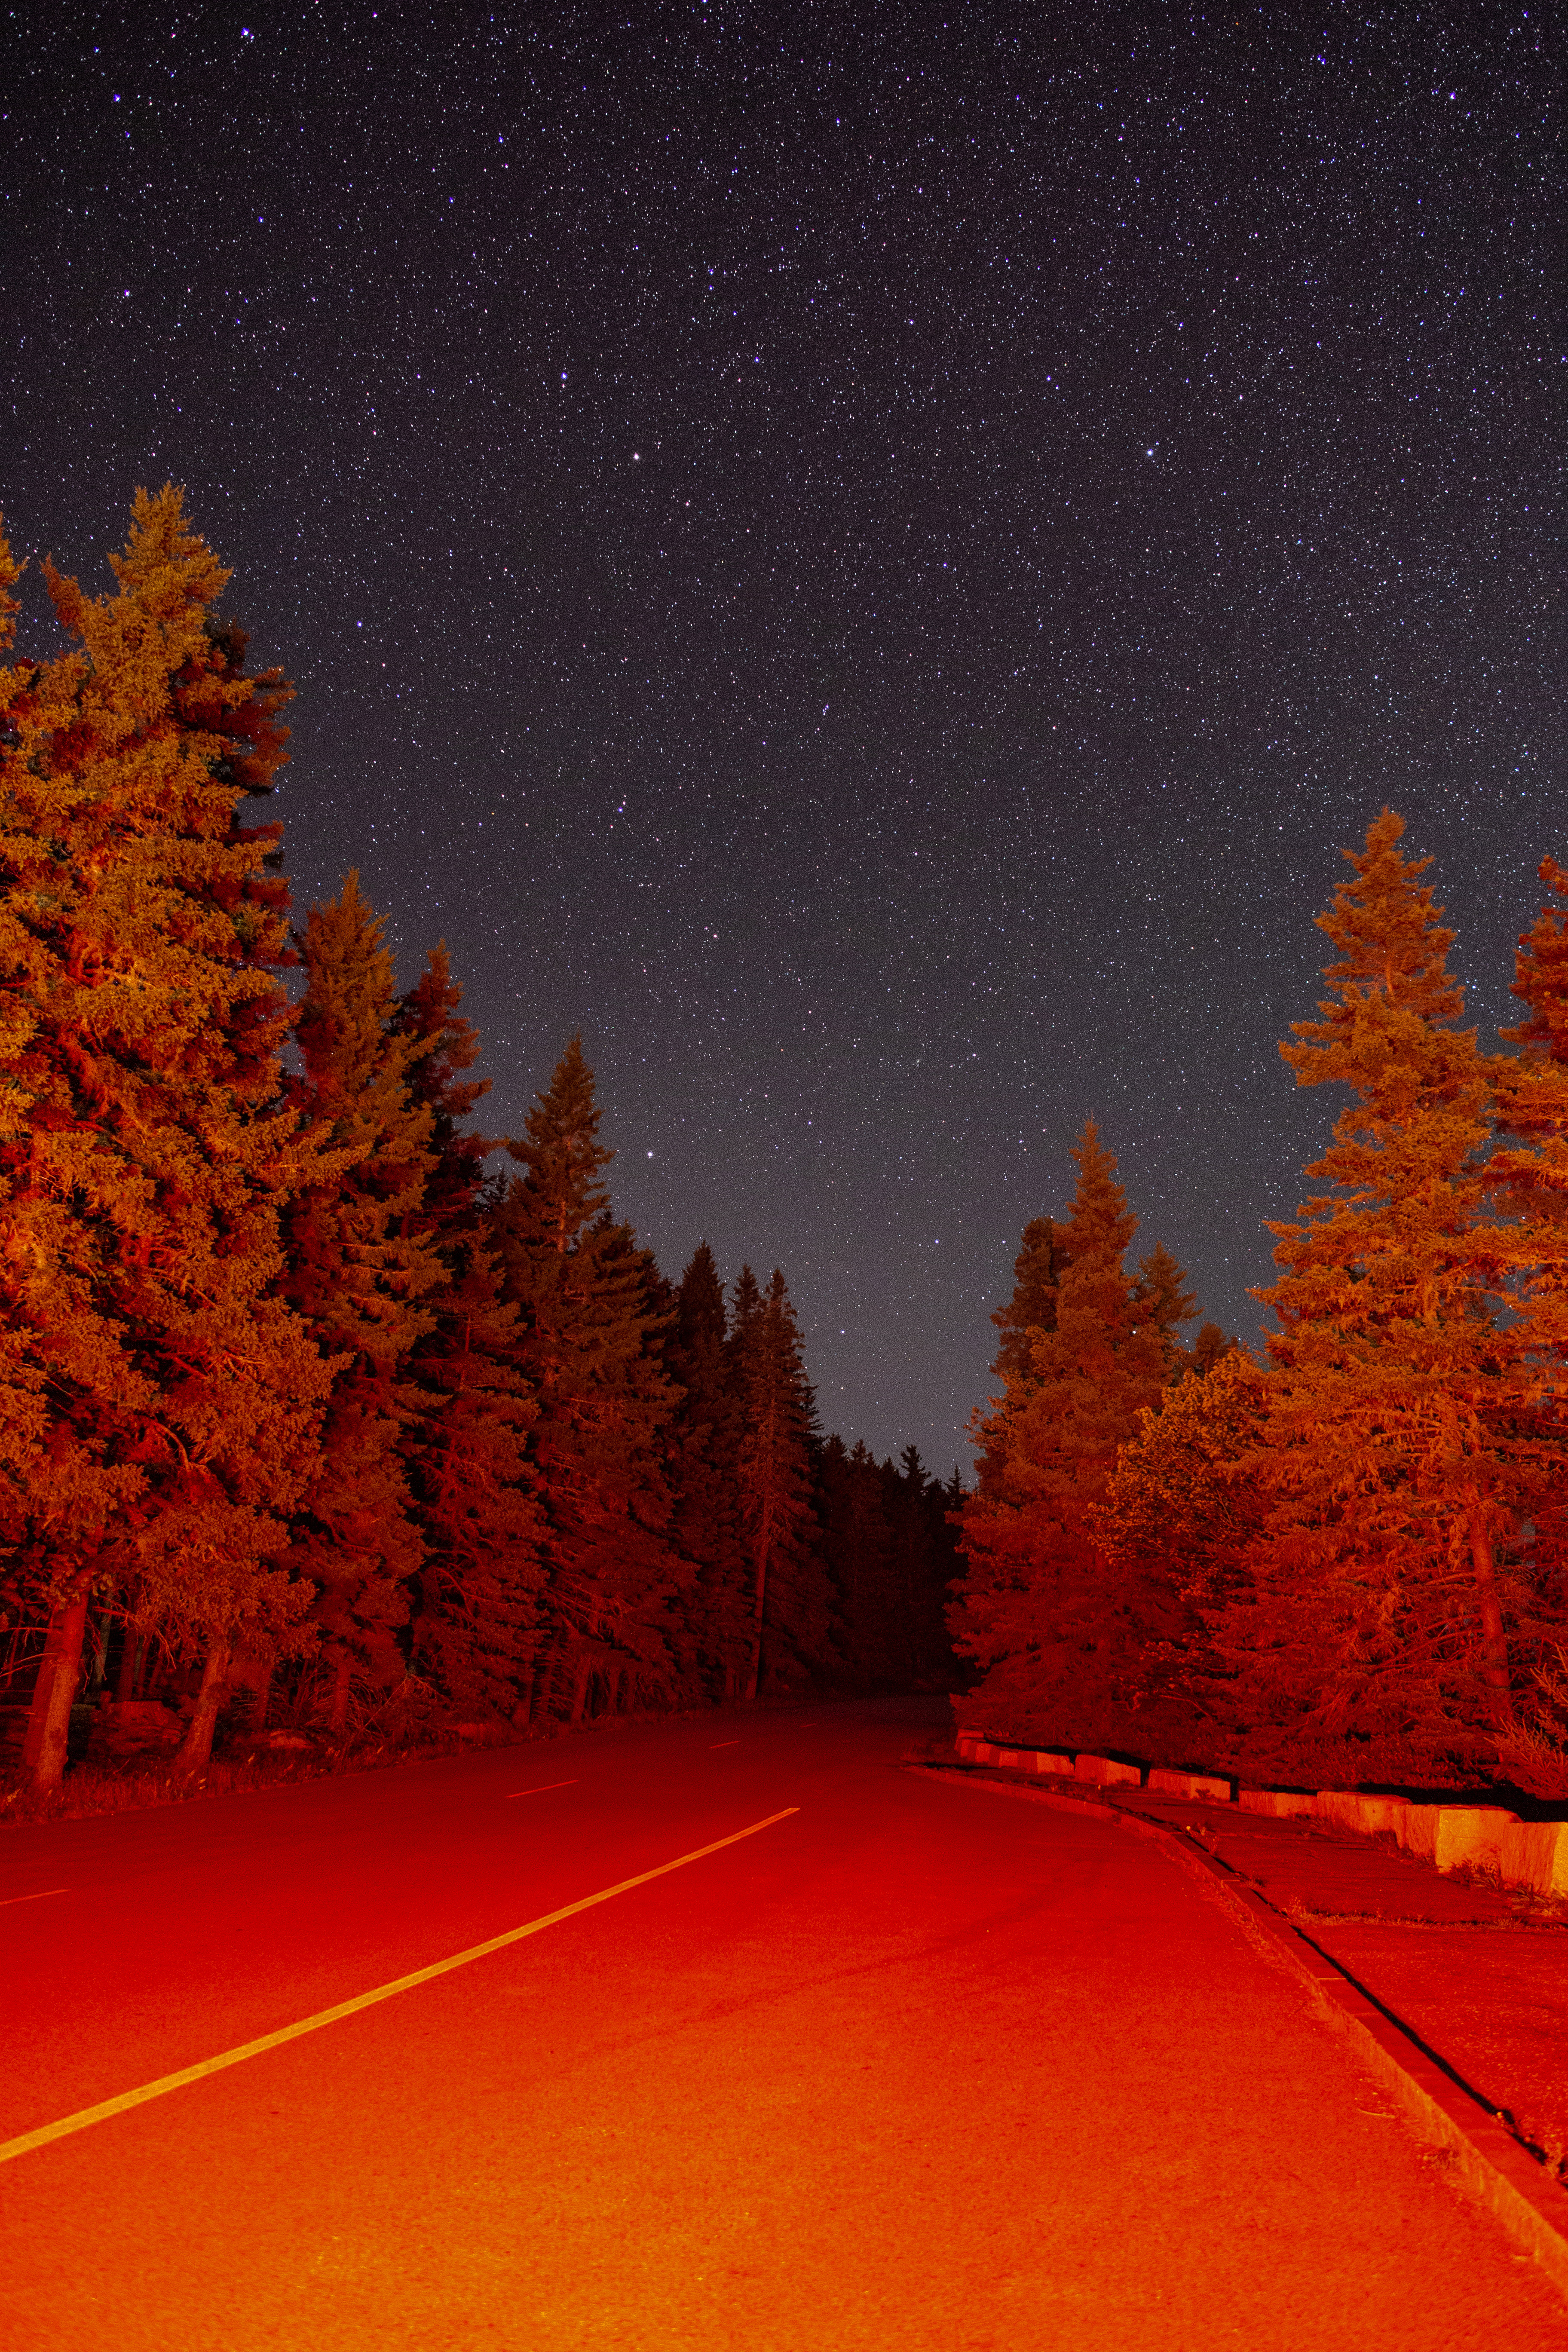
sky, tree, nature, red, leaf, night, atmosphere, woody plant, biome, plant, landscape, autumn, deciduous, conifer, pine family, larch, space, star